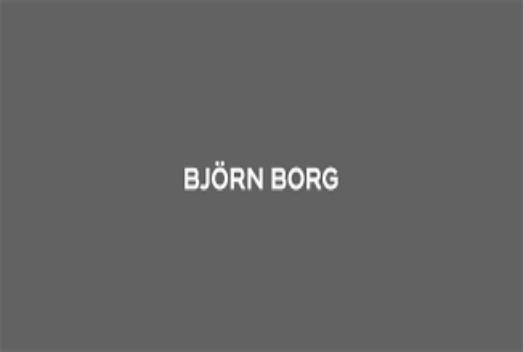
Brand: Bjorn Borg
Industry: Clothes